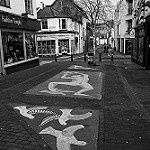
Label: street